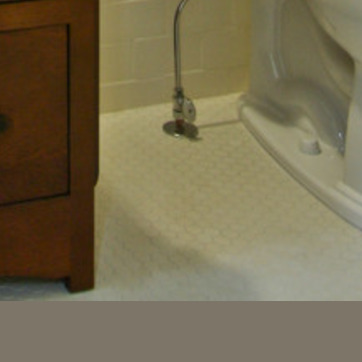
Material: tile